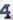
Number: 4